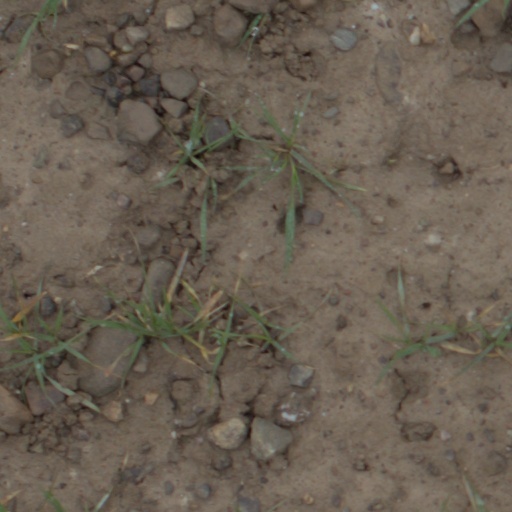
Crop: wheat